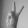
ASL letter: V